John F. Reynolds

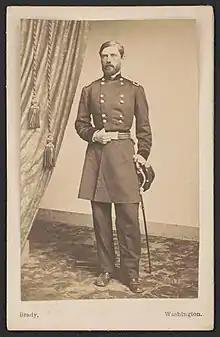
Major General John Fulton Reynolds. From the Liljenquist Family Collection of Civil War Photographs, Prints and Photographs Division, Library of Congress

Soon after the start of the Civil War, Reynolds was offered the position as aide-de-camp to Lt. Gen. Winfield Scott, but declined. He was appointed lieutenant colonel of the 14th U.S. Infantry, but before he could engage with that unit, he was promoted to brigadier general on August 20, 1861, and ordered to report to Washington, D.C. While in transit, his orders were changed to report to Cape Hatteras Inlet, North Carolina. Maj. Gen. George B. McClellan intervened with the Secretary of War to get his orders changed once again, assigning him to the newly formed Army of the Potomac. His first assignment was with a board that examined the qualifications of volunteer officers, but he soon was given command of a brigade of Pennsylvania Reserves.